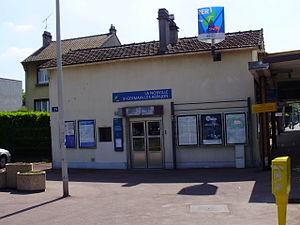
Gare de La Norville - Saint-Germain-lès-Arpajon, à La Norville, Essonne, France
La gare de La Norville - Saint-Germain-lès-Arpajon est une gare ferroviaire française de la commune de La Norville, dans le département de l'Essonne. Elle s'appelait anciennement « La Bretonnière-La Norville ».
La Norville est une commune française située à trente-deux kilomètres au sud-ouest de Paris dans le département de l'Essonne en région Île-de-France.